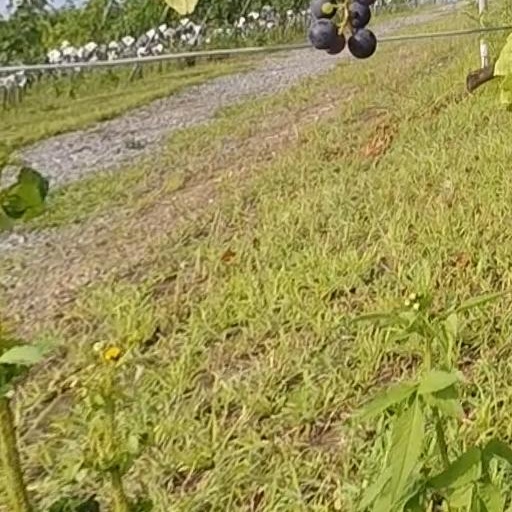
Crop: grape